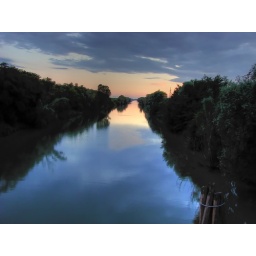
pontechio polesine-bosaro,italyfrom the &amp;quot;Passo&amp;quot; bridge upon tartaro-fissero-canal bianco river